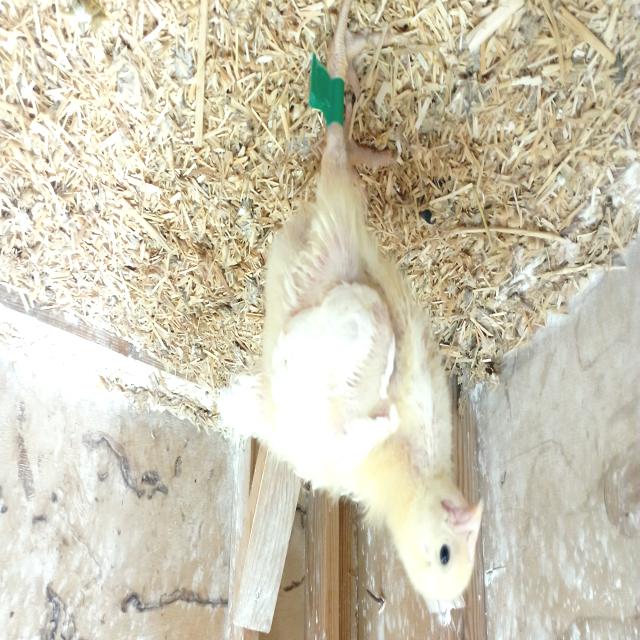
Weight: 536 g